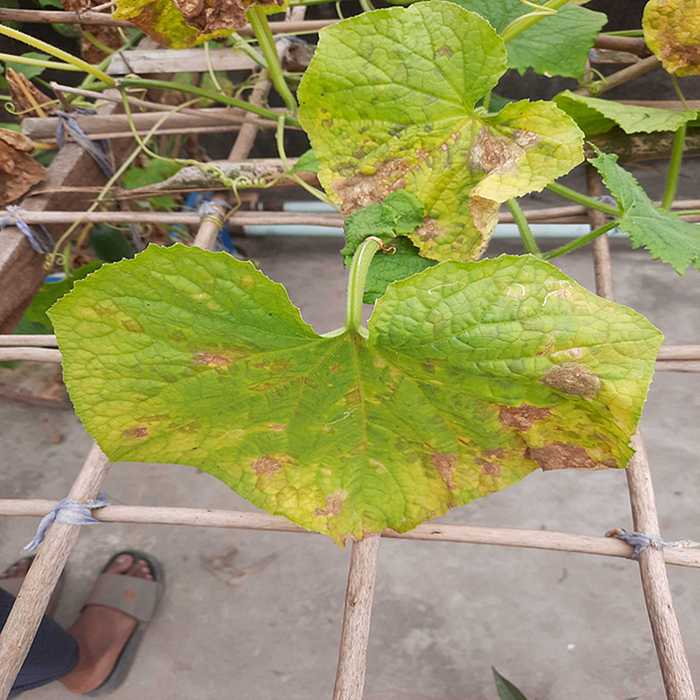
Plant: Cucumber
Label: Anthracnose lesions